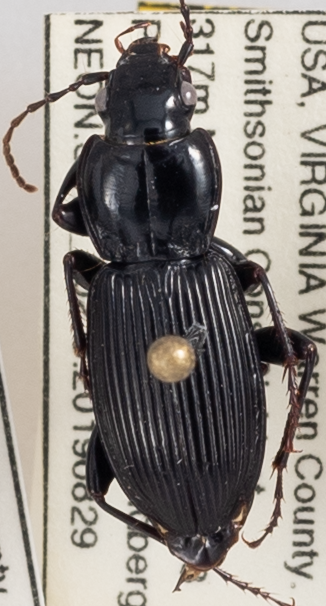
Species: Pterostichus coracinus
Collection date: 2019-08-29
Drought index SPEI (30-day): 0.074
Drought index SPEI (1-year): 1.69
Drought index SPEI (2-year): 2.09